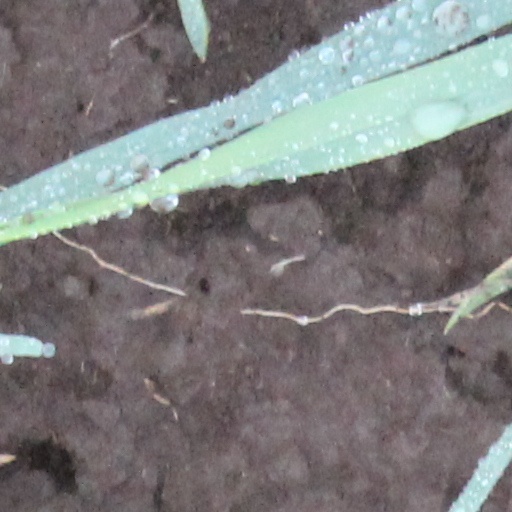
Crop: wheat